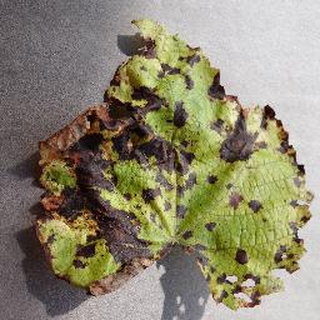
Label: grape_leaf_blight